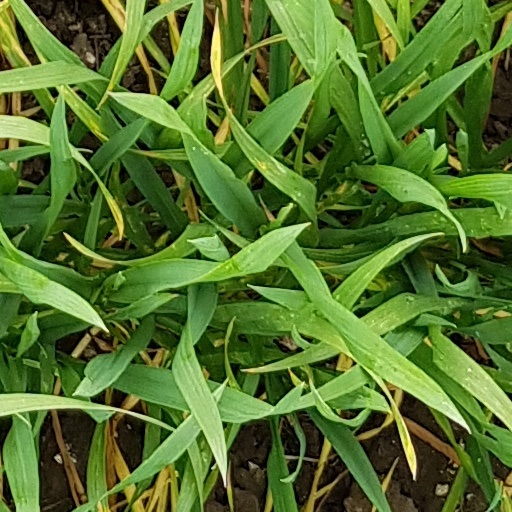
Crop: wheat